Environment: real
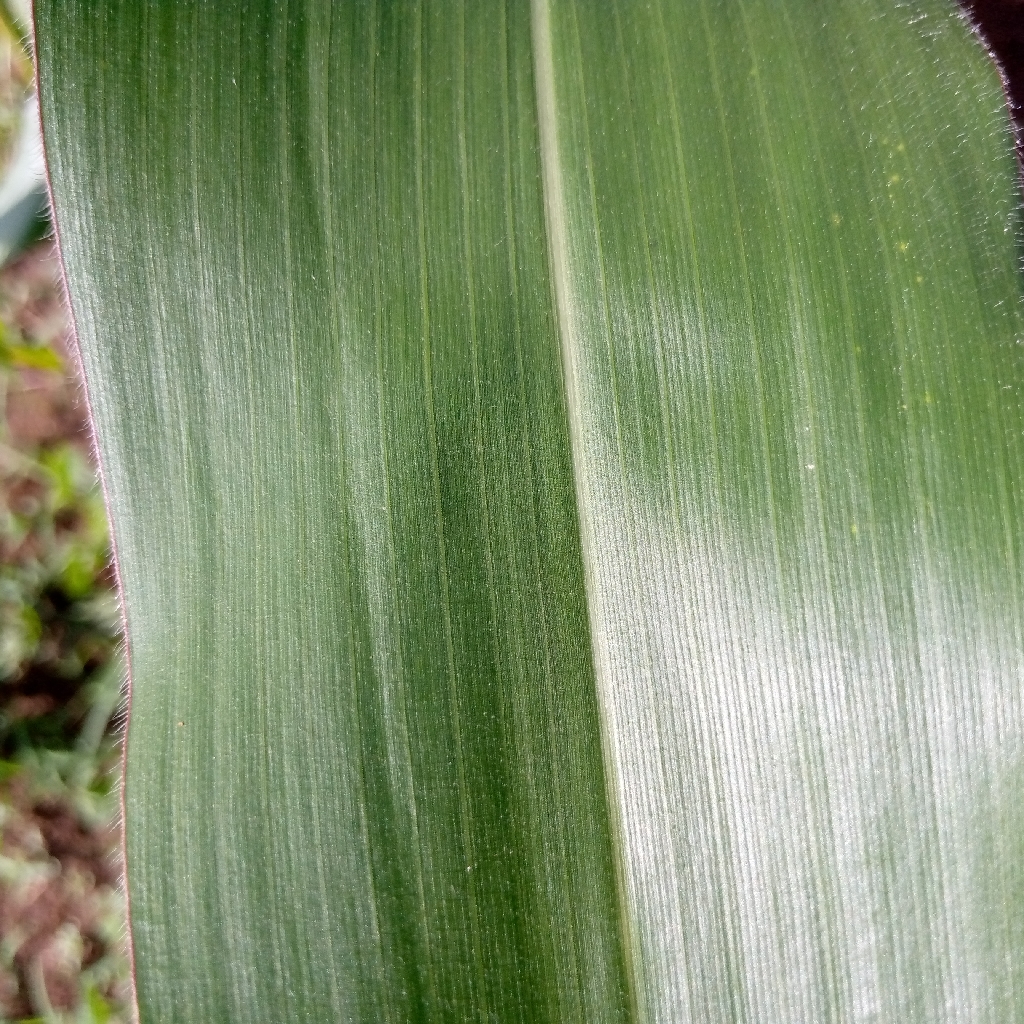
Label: healthy